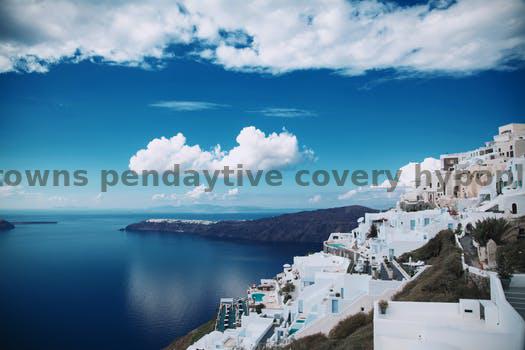
Label: Watermark